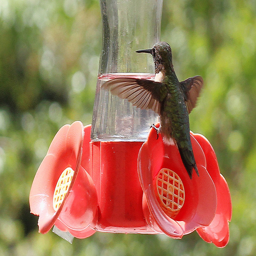
A humming bird feeder with a humming bird on it's side.
A hummingbird about to take flight off the feeder.
A hummingbird hanging onto a red hummingbird feeder.
A hummingbird perched with wings spread, on a sugar water nectar feeder with plastic red flowers with yellow plastic grate centers.
A hummingbird perches on a red bird feeder.